Percy Ogden

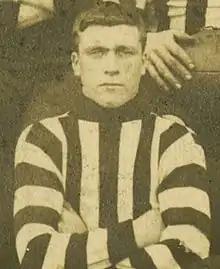
Ogden in 1905

Percival Gordon Ogden (24 February 1886 – 13 July 1967) was an Australian rules footballer who played with and coached Essendon in the Victorian Football League (VFL).